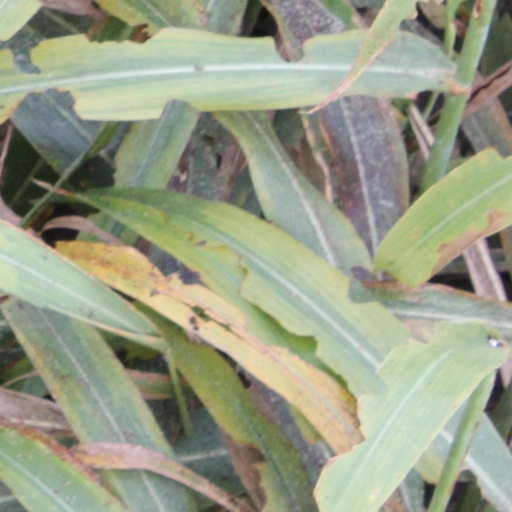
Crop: sorghum